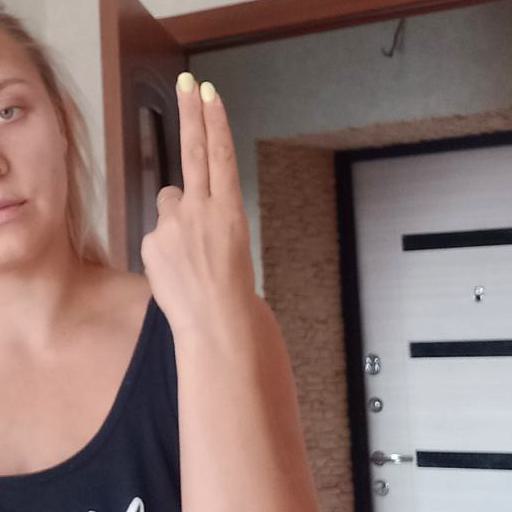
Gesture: two_up_inverted